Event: Nepal Earthquake
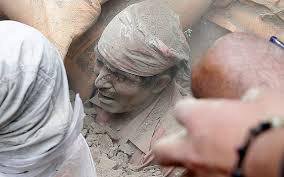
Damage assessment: damage